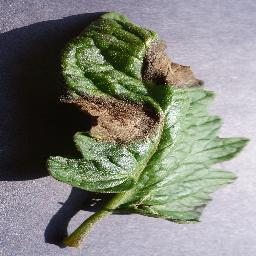
Label: Tomato___Late_blight